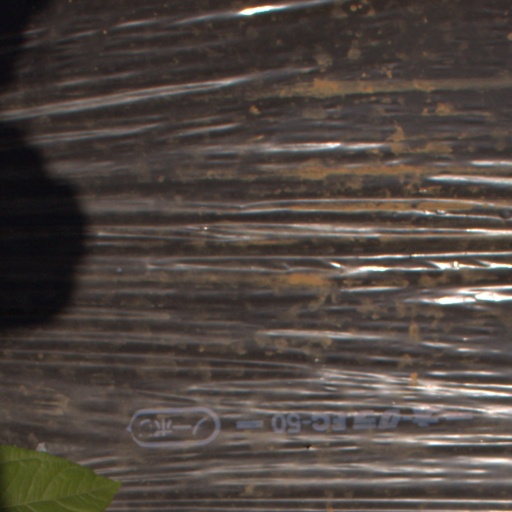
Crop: Jerusalem artichoke